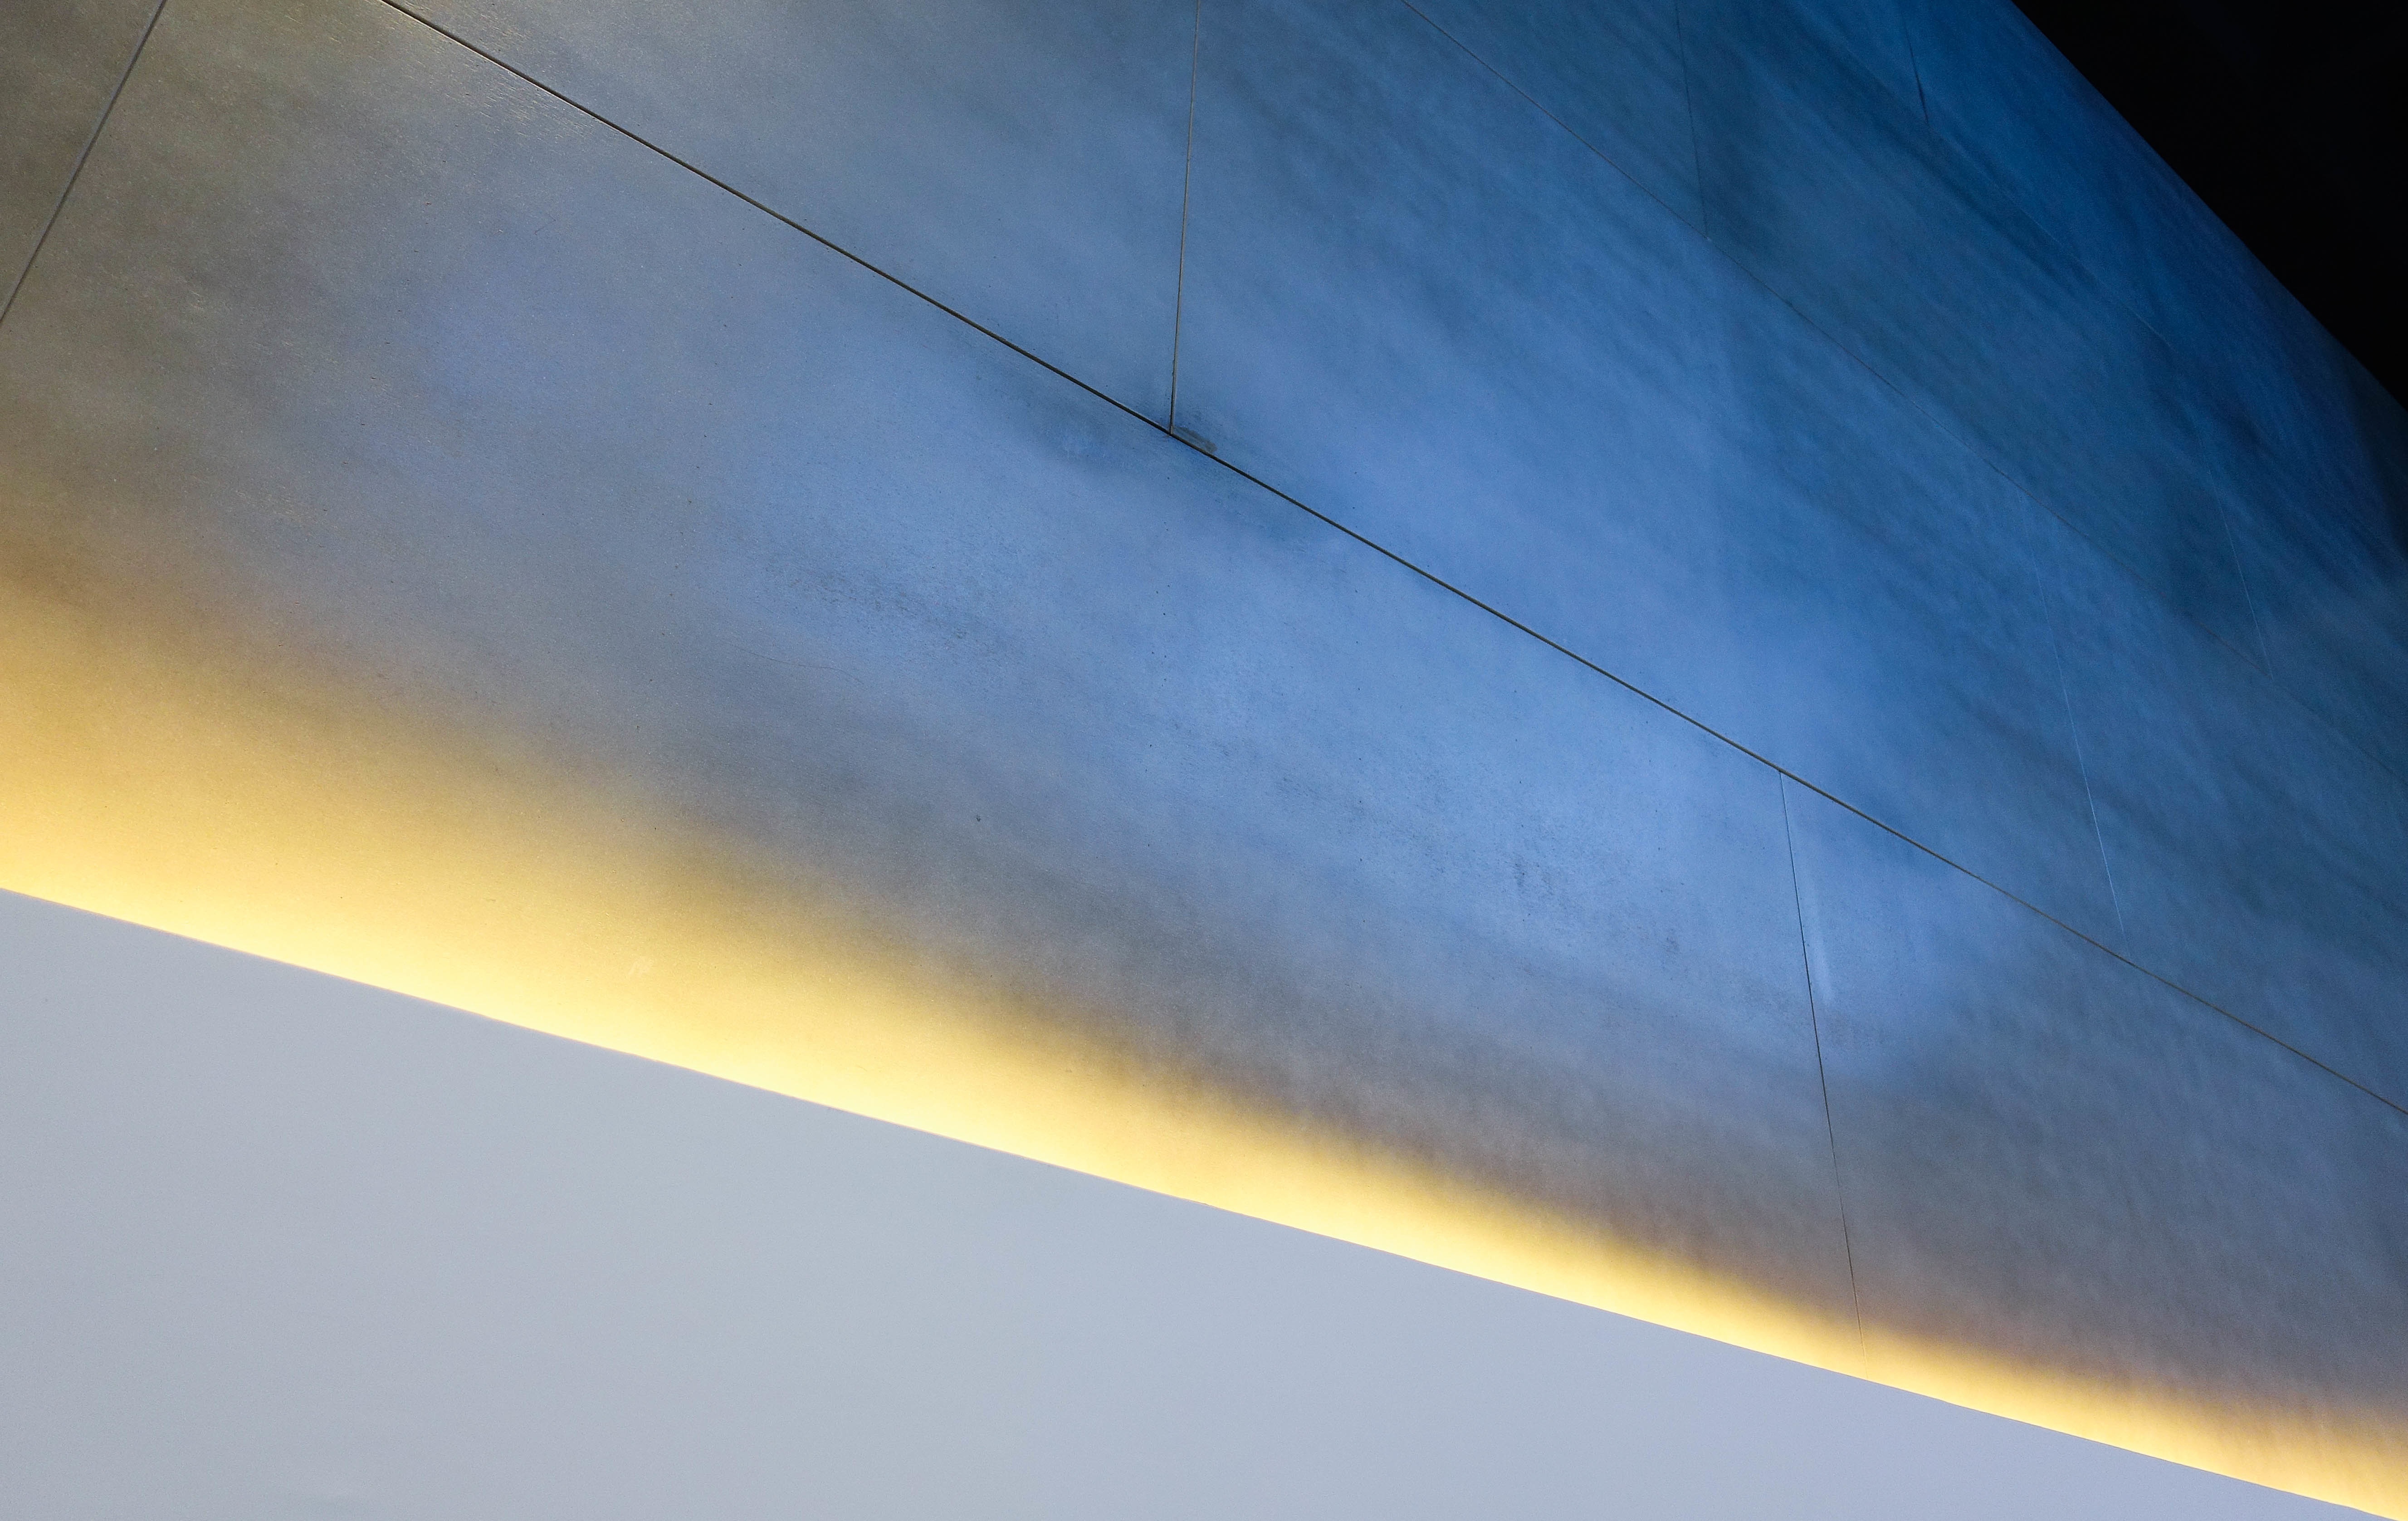
wing, light, cloud, sky, sunlight, atmosphere, line, reflection, vehicle, color, blue, shape, meteorological phenomenon, atmosphere of earth